Rainy City Roller Derby

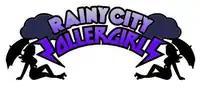
Former Rainy City logo

In March 2012, the league joined the UK Roller Derby Association. They were accepted to the WFTDA Apprentice Program in July 2012, and became a full WFTDA member in September 2013.